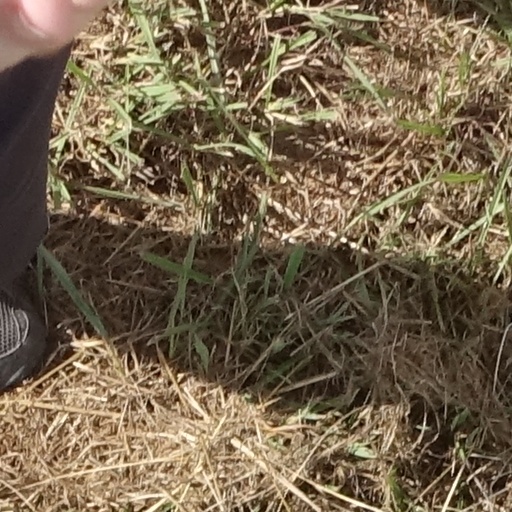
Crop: sorghum